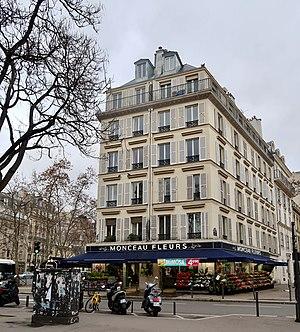
Monceau Fleurs, 34 boulevard des Invalides et place André-Tardieu (Paris, 7e).
Emova Group, anciennement Groupe Monceau Fleurs, est le numéro 1 français de la distribution de végétaux d’intérieur. Le groupe compte aujourd’hui 363 magasins en France et à l'étranger.